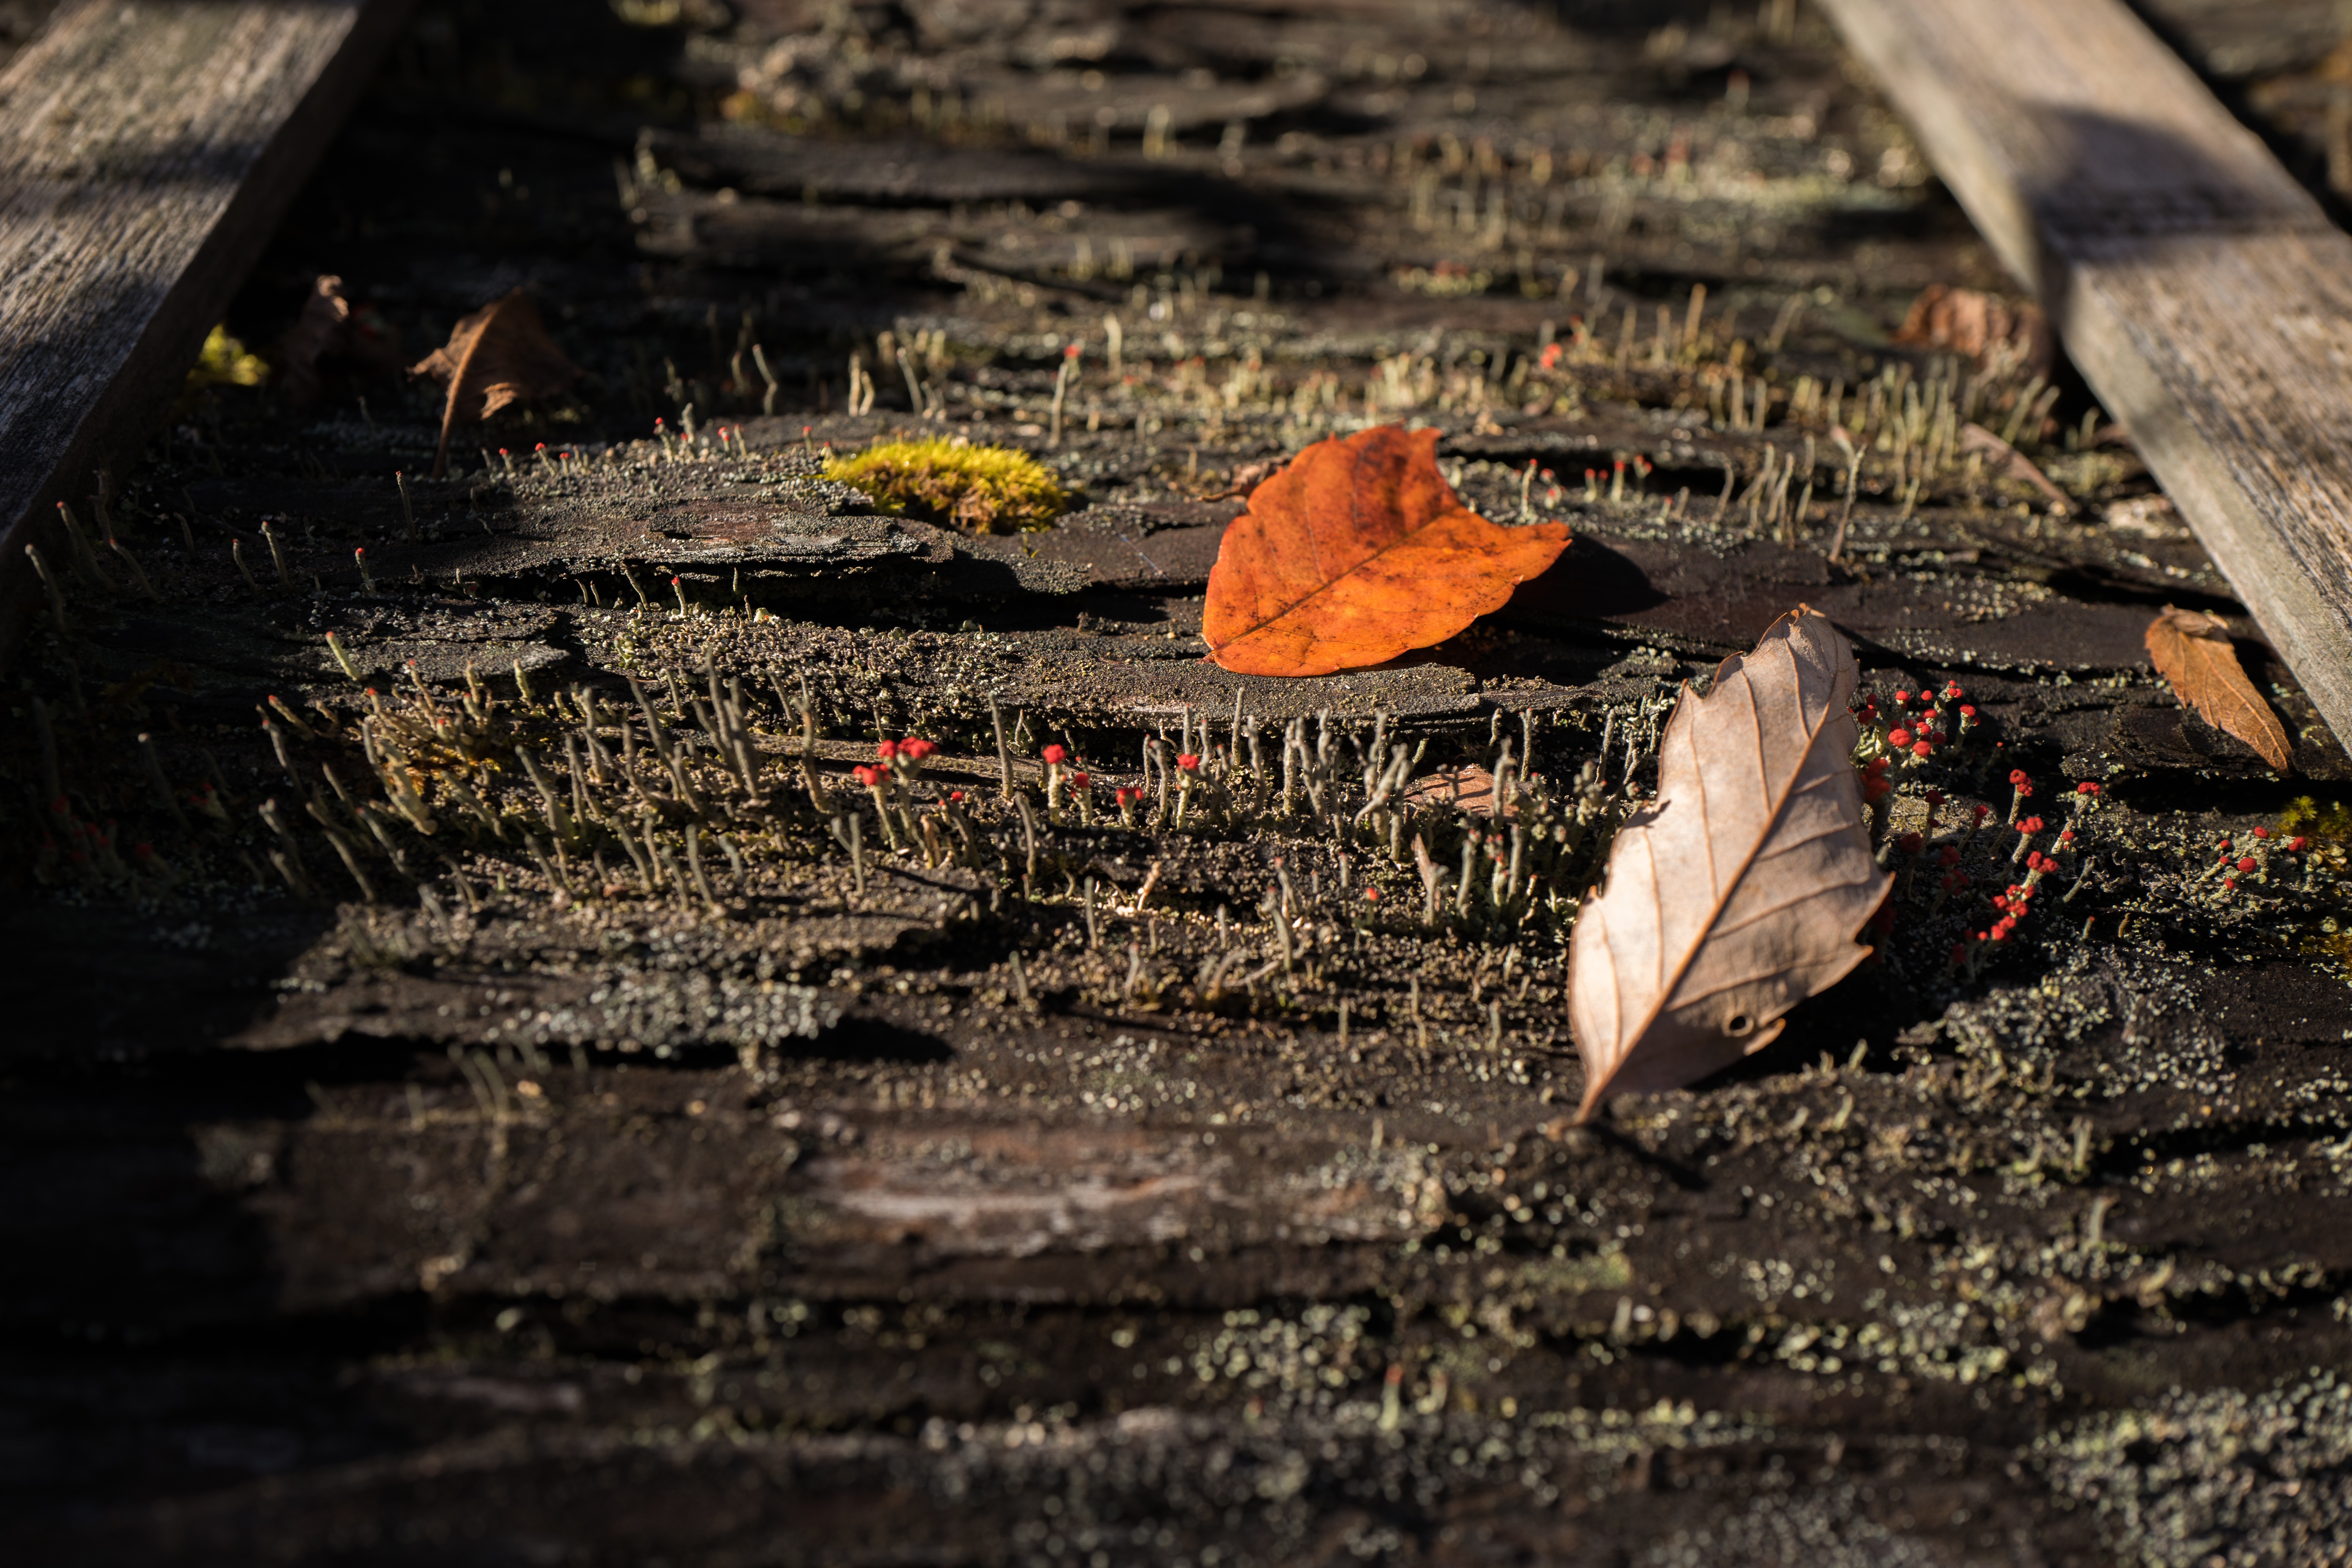
tree, nature, plant, wood, leaf, flower, wildlife, autumn, soil, season, fauna